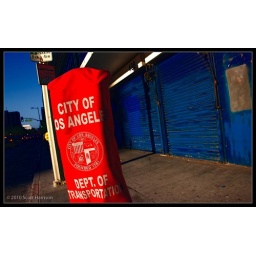
Photo from Wednesday, June 9th, 2010, in downtown Los Angeles. Topaz detail blue sky used.